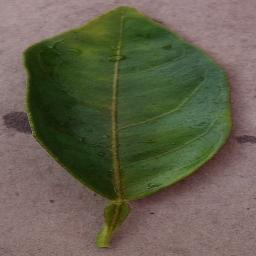
Label: Orange___Haunglongbing_(Citrus_greening)